Storm Over the Nile

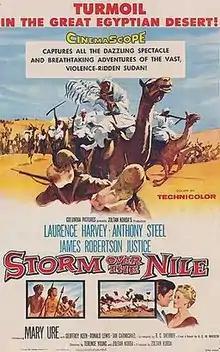
Original cinema poster

Storm Over the Nile is a 1955 British adventure film adaptation of the 1902 novel "The Four Feathers", directed by Terence Young and Zoltan Korda. The film not only extensively used footage of the action scenes from the 1939 film version stretched into CinemaScope, but is a shot-for-shot, almost line-for-line remake of the earlier film, which was also directed by Korda. Several pieces of music by the original composer Miklos Rozsa were also utilized. It featured Anthony Steel, Laurence Harvey, James Robertson Justice, Mary Ure, Ian Carmichael, Michael Hordern and Christopher Lee. The film was shot on location in the Sudan.